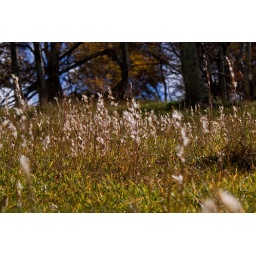
Just some plants I came across in a field by the house shot lying on the ground.